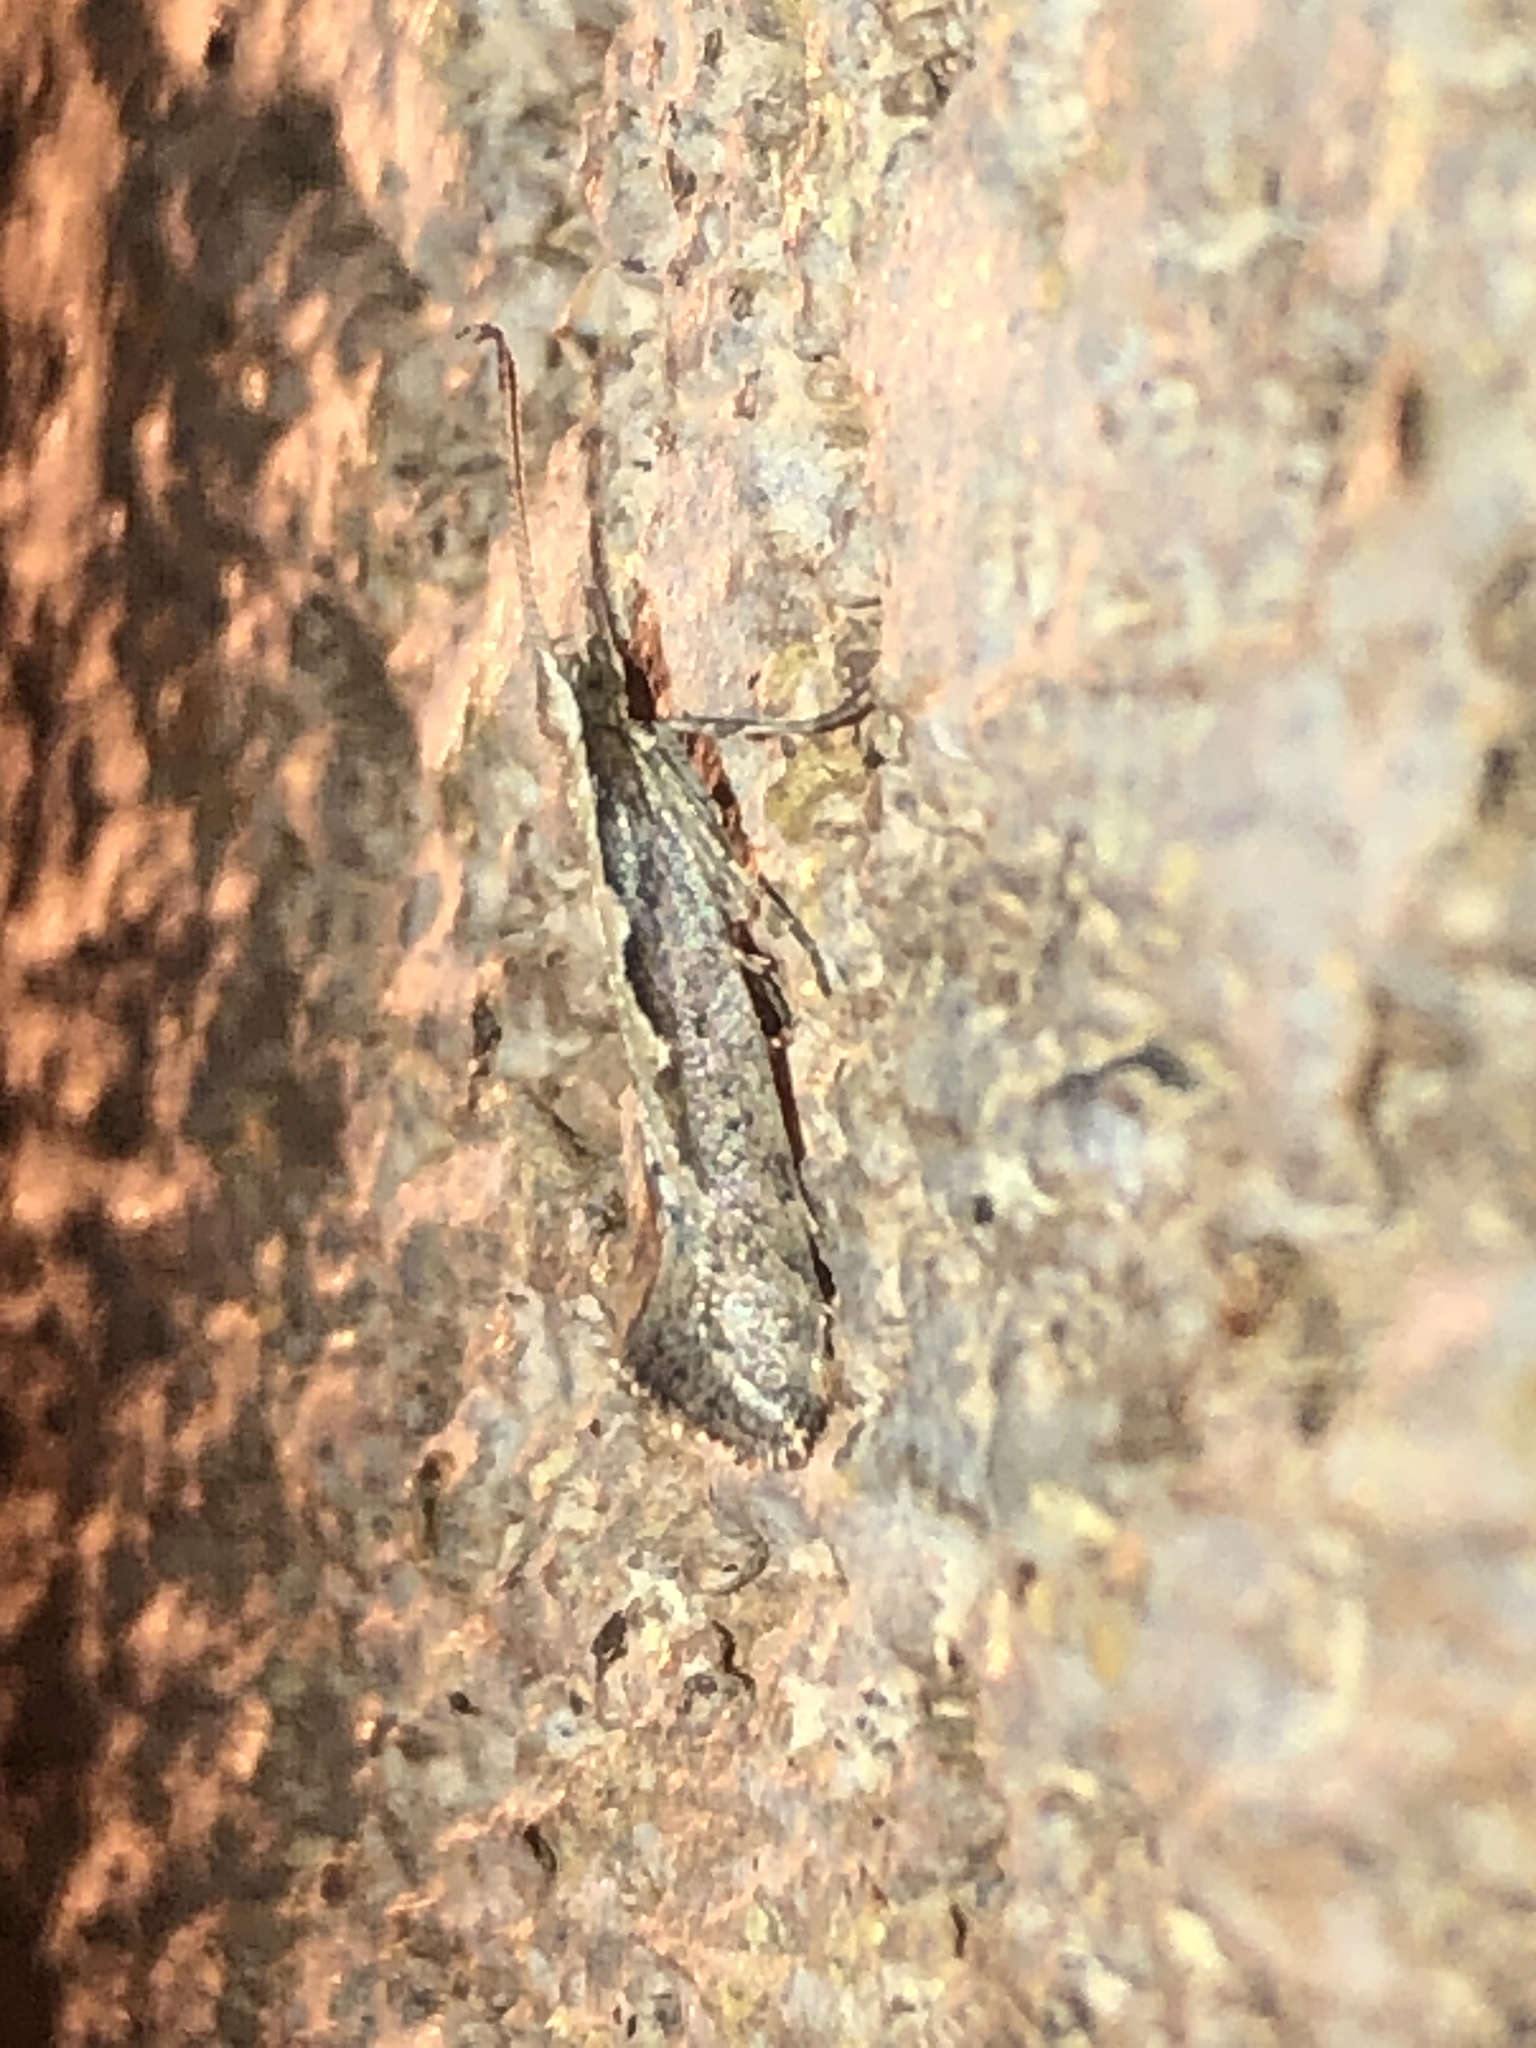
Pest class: diamondback_moth